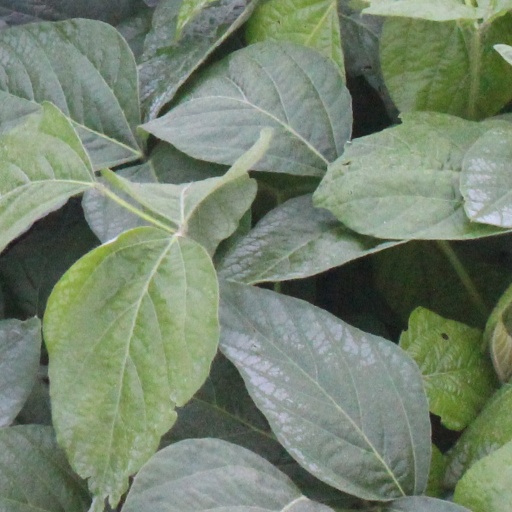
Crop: soybean